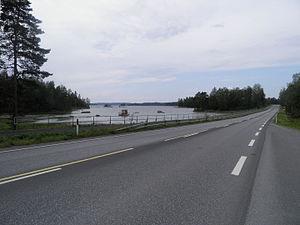
La route régionale 325 est une route régionale allant de Kangasala jusqu'à Kuhmoinen en Finlande.